Hemlata Negi

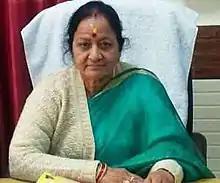

Hemlata Negi is an Indian politician from Uttarakhand representing the Indian National Congress. In Kotdwar Municipal Corporation election, 2018, she was elected Mayor of Kotdwar with a margin of 1,568 votes in 2018. She was the first Mayor of Kotdwar.